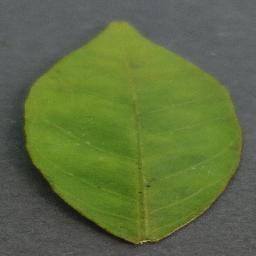
Label: Orange___Haunglongbing_(Citrus_greening)